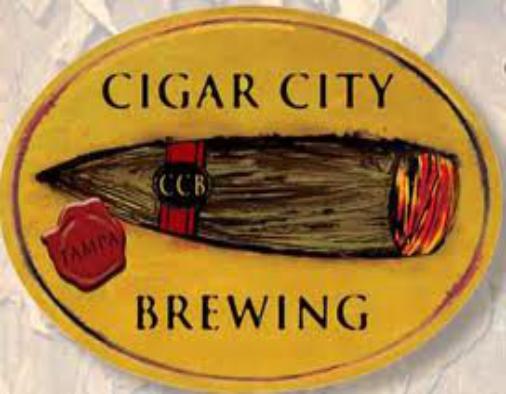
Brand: Cigar City
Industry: Food